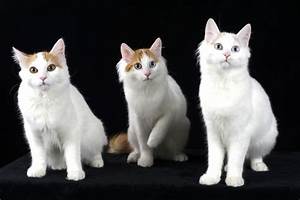
Label: gatto